Henry Moseley

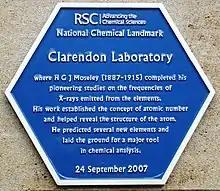
Blue plaque erected by the Royal Society of Chemistry on the Townsend Building of Oxford's Clarendon Laboratory, commemorating Moseley's work on X-rays emitted by elements

X-ray spectrometers are the foundation-stones of X-ray crystallography. The X-ray spectrometers as Moseley knew them worked as follows. A glass-bulb electron tube was used, similar to that held by Moseley in the photo here. Inside the evacuated tube, electrons were fired at a metallic substance (i.e. a sample of pure element in Moseley's work), causing the ionization of electrons from the inner electron shells of the element. The rebound of electrons into these holes in the inner shells next causes the emission of X-ray photons that were led out of the tube in a semi-beam, through an opening in the external X-ray shielding. These are next diffracted by a standardized salt crystal, with angular results read out as photographic lines by the exposure of an X-ray film fixed at the outside the vacuum tube at a known distance. Application of Bragg's law (after some initial guesswork of the mean distances between atoms in the metallic crystal, based on its density) next allowed the wavelength of the emitted X-rays to be calculated.